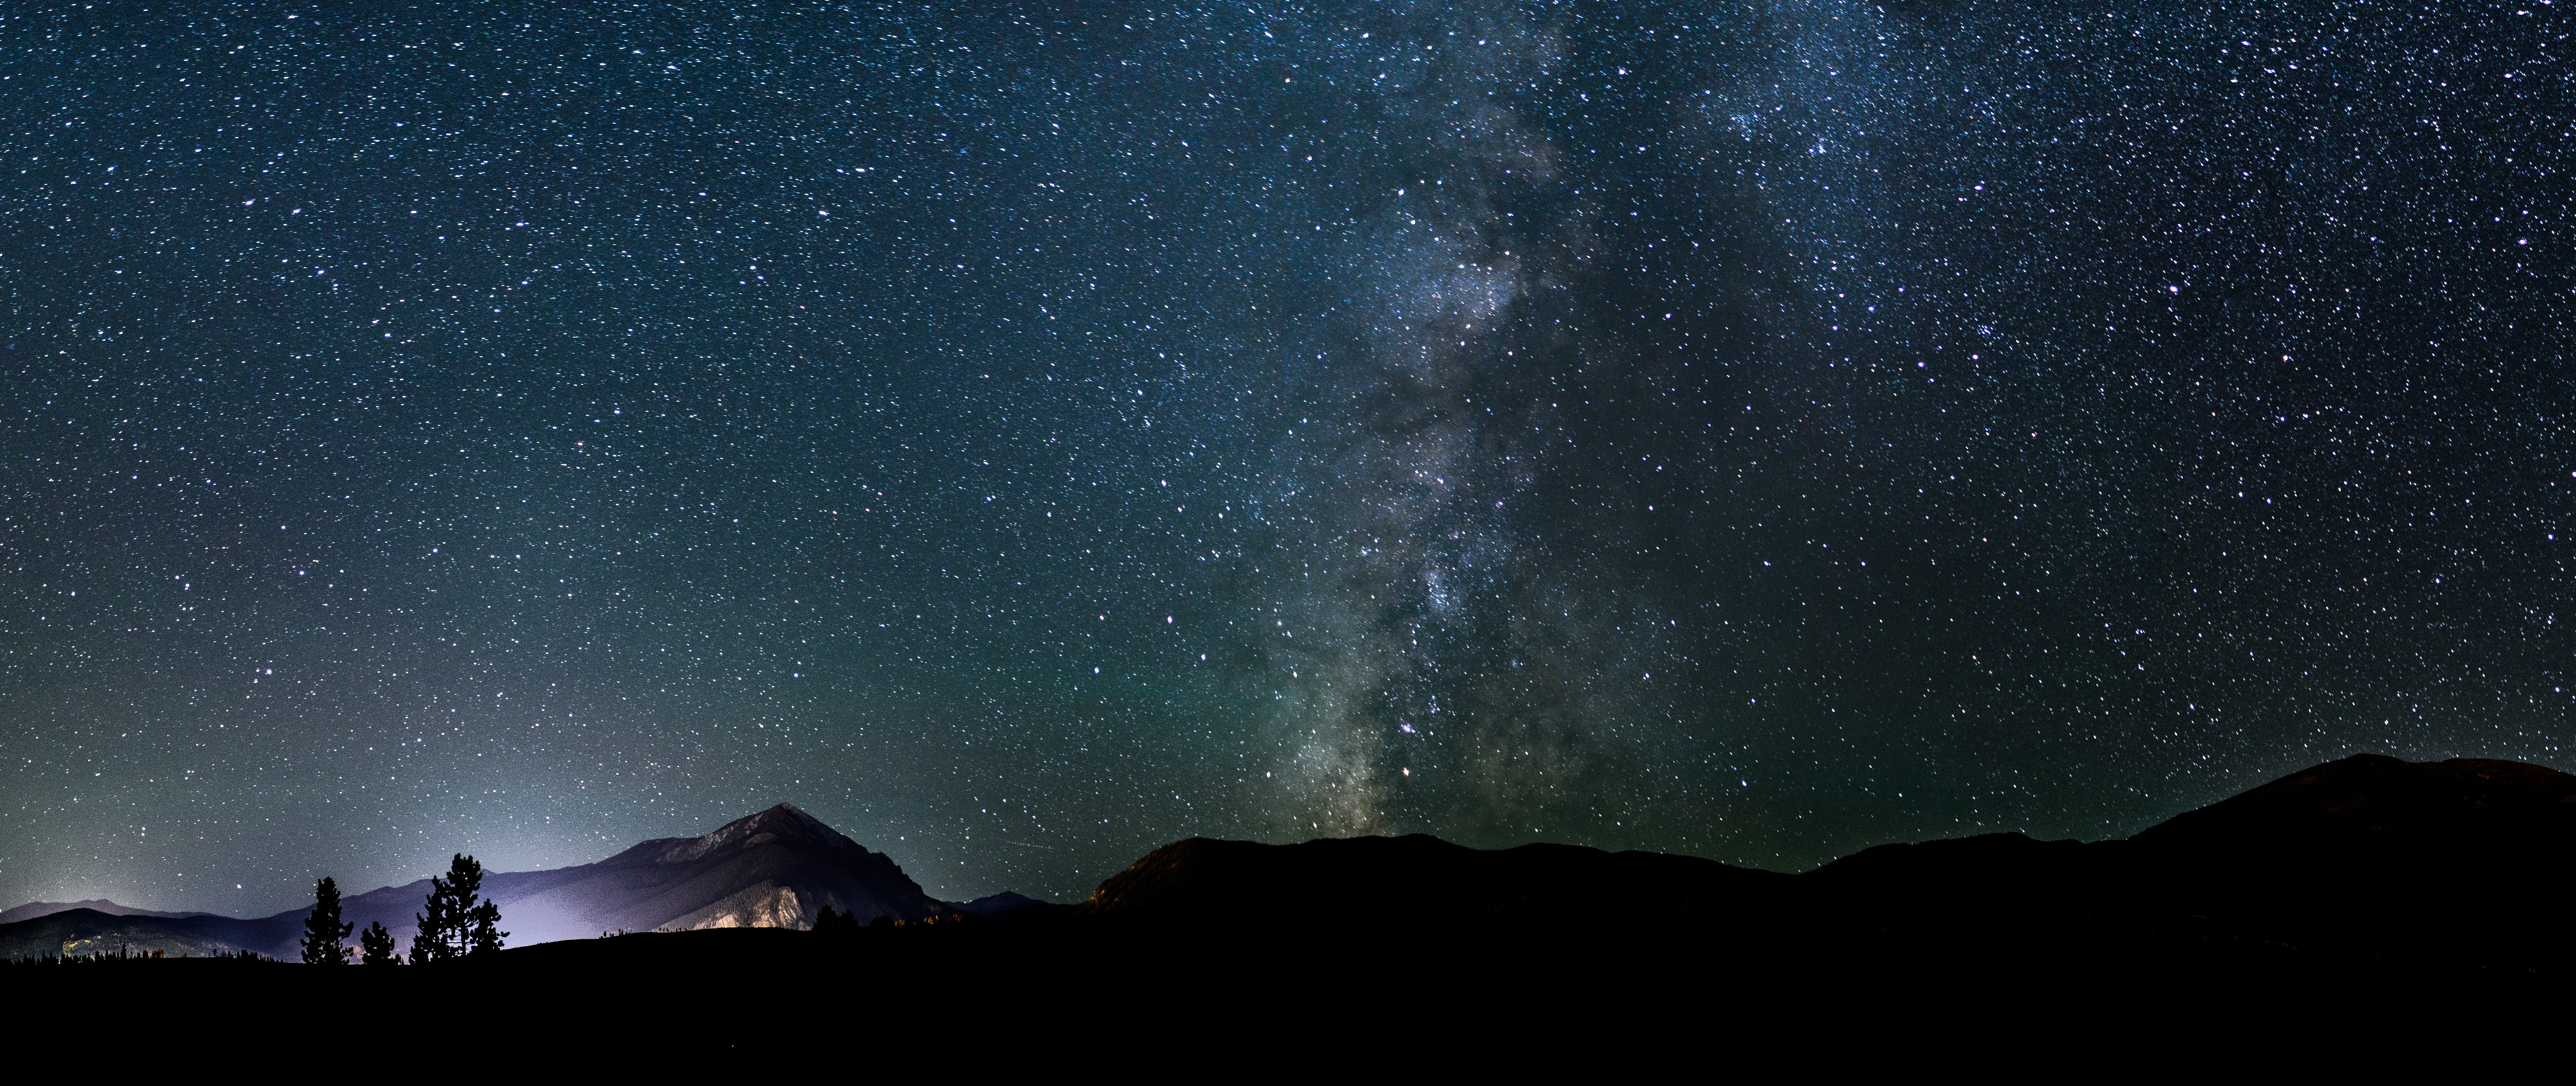
tree, mountain, sky, night, star, milky way, atmosphere, darkness, galaxy, night sky, aurora, moonlight, outer space, astronomy, midnight, astronomical object, spiral galaxy, geological phenomenon